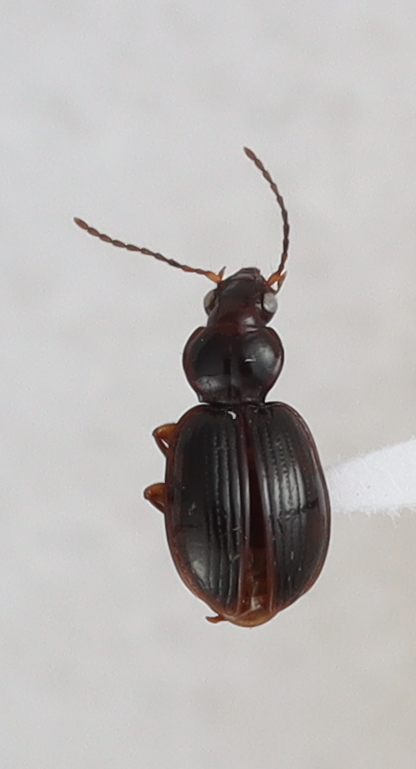
Scientific name: Mecyclothorax konanus
Plot: 14
Trap: W
Collected: 20220504